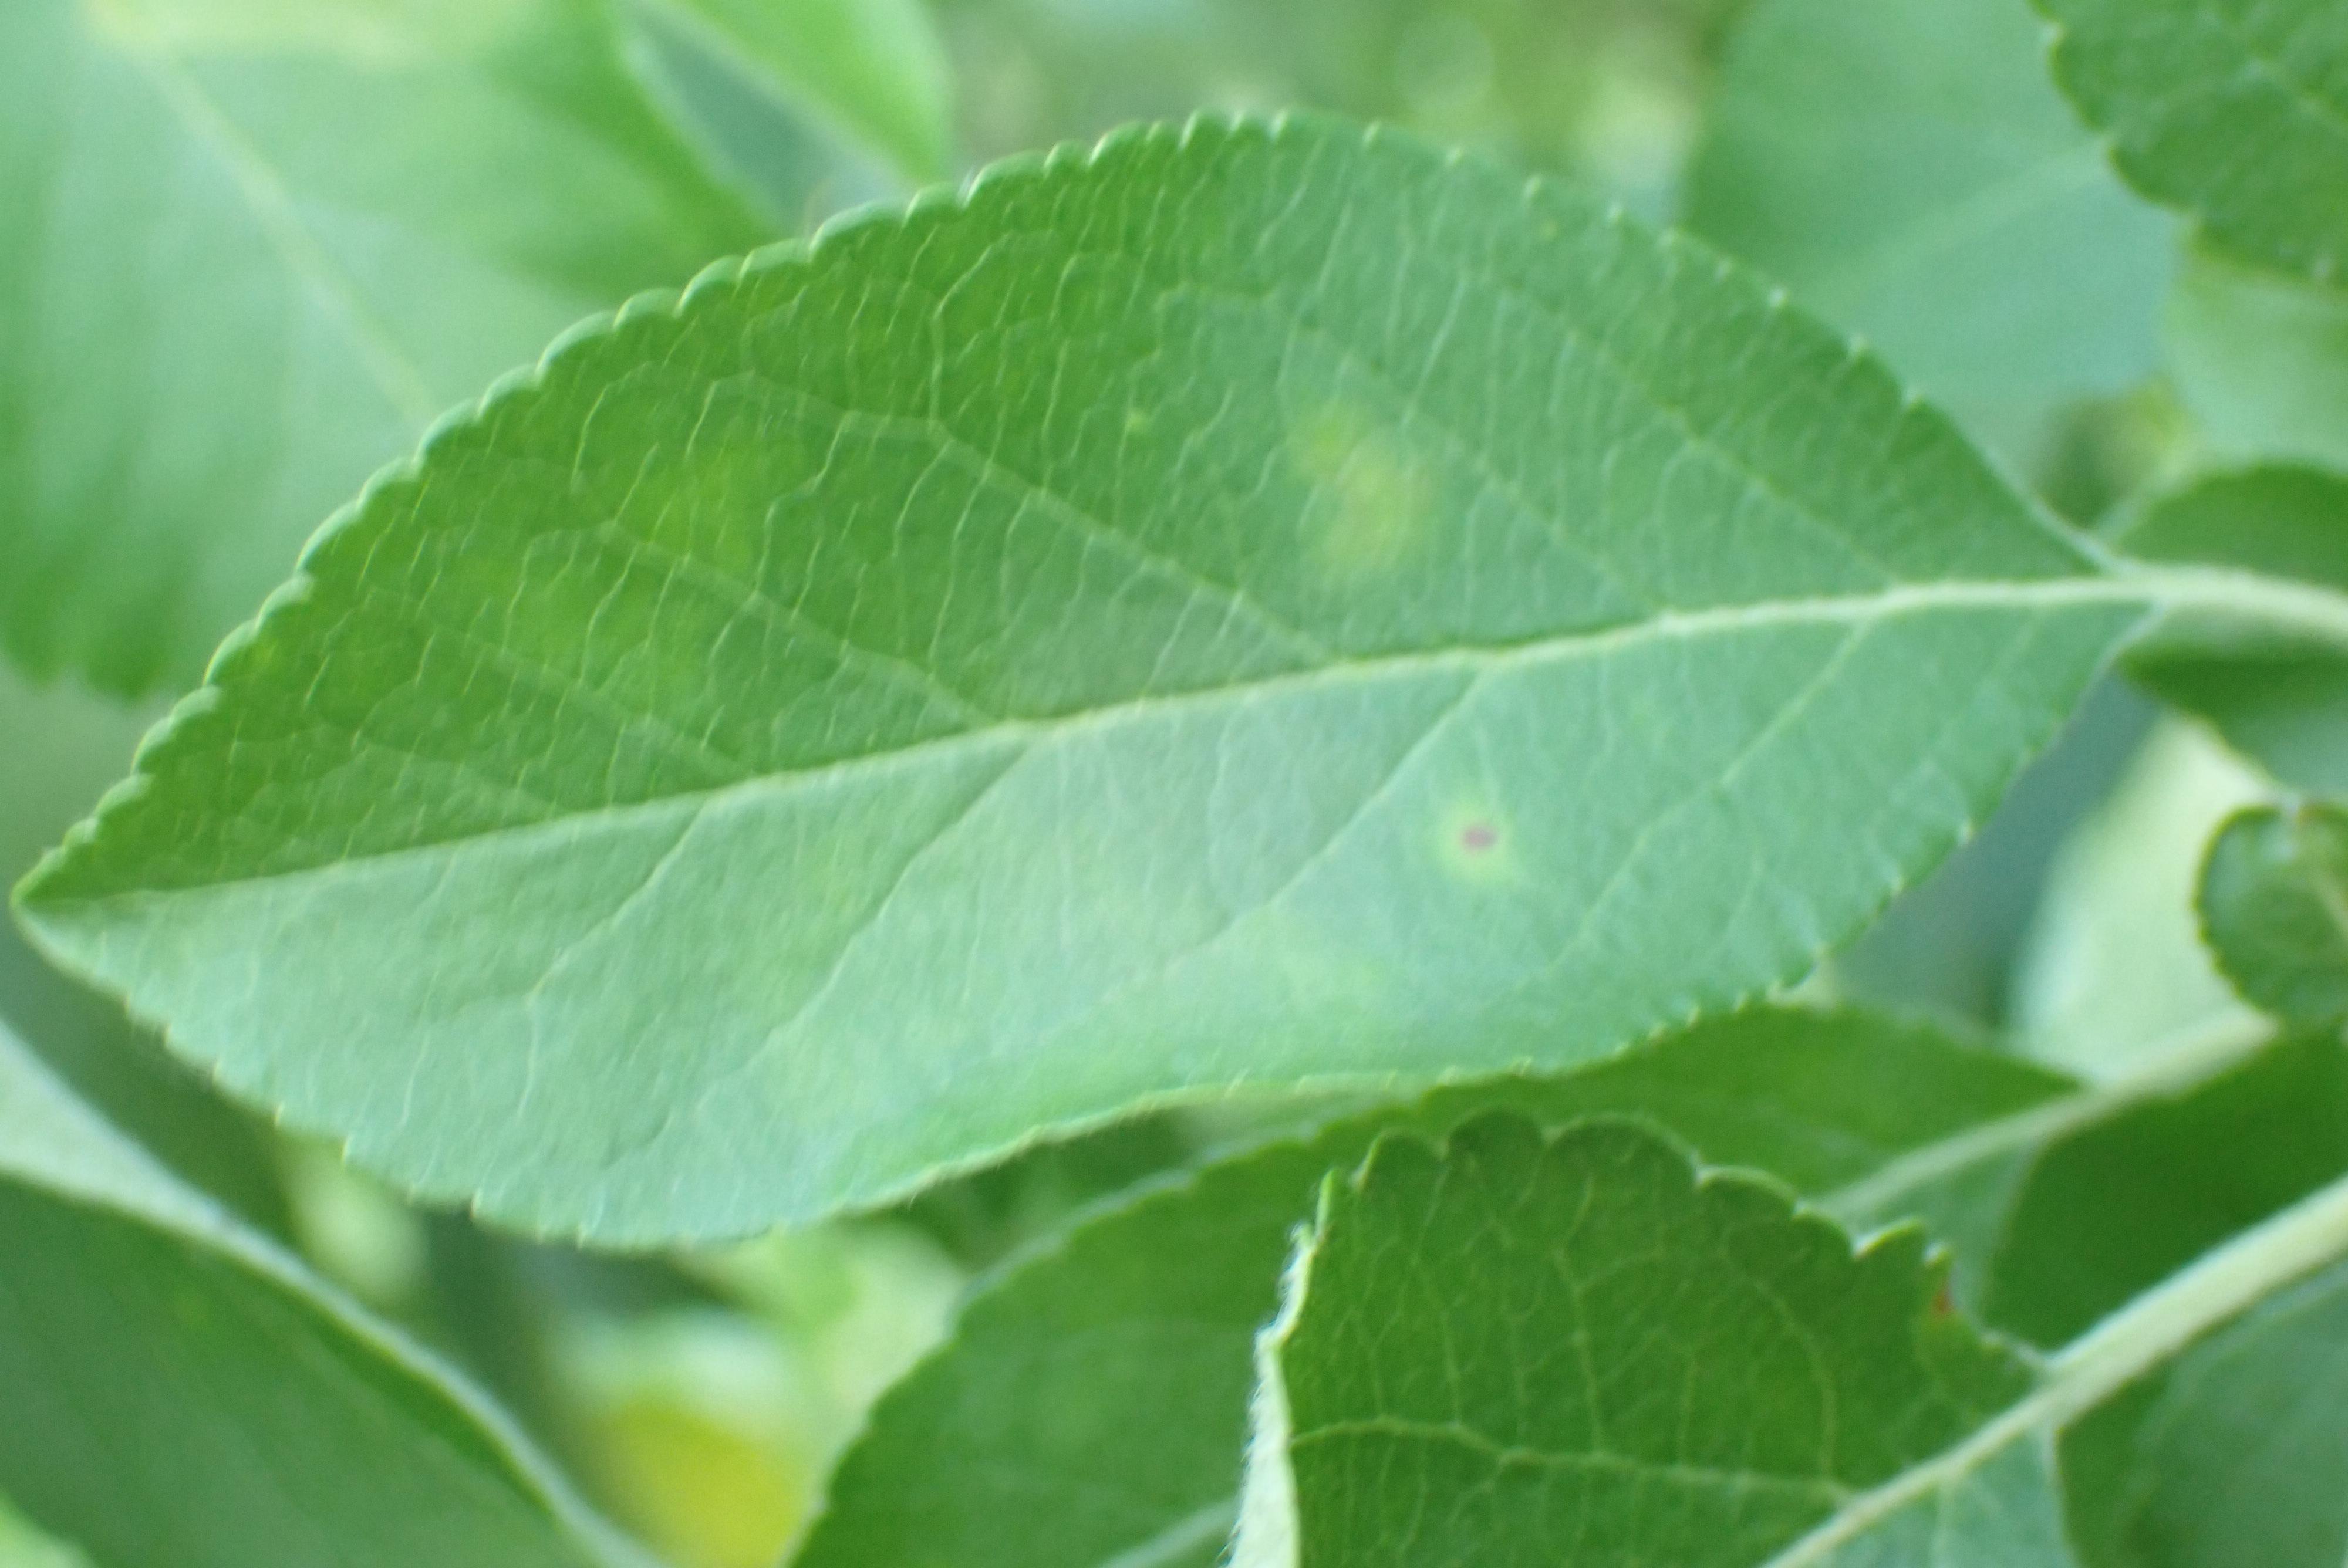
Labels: scab